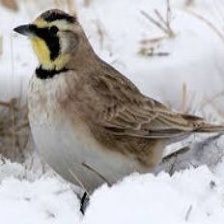
Species: HORNED LARK
Scientific name: EREMOPHILA ALPESTRIS